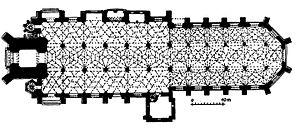
L'Église Saint-Georges de Nördlingen est une église protestante Luthérienne située dans la ville de Nördlingen en Bavière en Allemagne.